Anna Shcherbakova

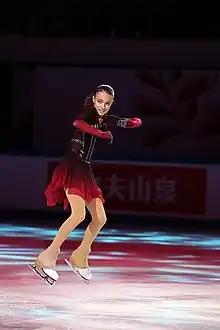
Shcherbakova performing her gala program at the 2019 Cup of China

At the 2022 Russian Championships, Shcherbakova placed second in the short program behind Kamila Valieva. She fell on her only quad attempt in the free skate, placing fourth in that segment, but took the bronze medal overall behind Valieva and Trusova. However, in 2023, Valieva was stripped of the Russian title due to testing positive for a banned substance, so Shcherbakova became the silver medalist. At the 2022 European Championships in Tallinn, Shcherbakova placed fourth in the short program after falling on her triple Lutz and failing to execute a jump combination. Mounting a comeback in the free skate with a quad flip and seven triple jumps, she placed second in the segment and took the silver medal. Two years later, in January 2024, Shcherbakova became the 2022 European champion after Valieva's results were annulled.